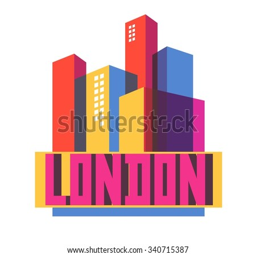
city is a beautiful destination to visit for tourism .